Briggs (rapper)

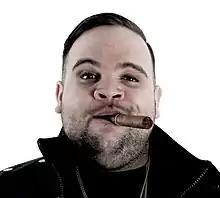
Briggs in 2013

Adam Briggs (born 28 August 1986), known professionally by the mononym Briggs, is an Aboriginal Australian (Yorta Yorta) rapper, record label owner, comedy writer, actor, and author. Briggs became well known as a solo artist, signing with Golden Era Records in 2009, before co-founding the hip hop duo A.B. Original in 2016 with Trials from the Funkoars. In 2025, Briggs debuted a new hardcore punk project, Big Noter.